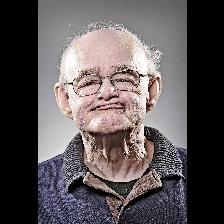
Label: Human